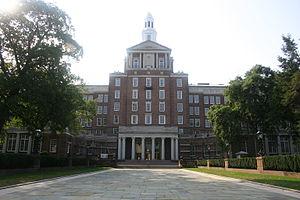
Aetna est une entreprise américaine, spécialisée dans l'assurance santé des employés, cotée en Bourse. Elle succède à la société d'assurances généraliste Ætna, d'Hartford, dans le Connecticut. Ætna fournit sa première assurance vie en 1850, trente ans après sa fondation. Ætna continue d'assurer les biens, contre les accidents et joue un rôle actif sur les marchés obligataires.